Thomas G. Lawler

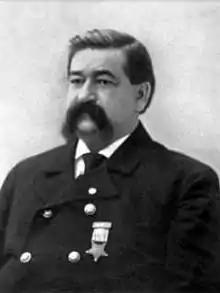

Thomas G. Lawler (April 7, 1844 – February 3, 1908) was a British-born American soldier who served in the Union Army during the American Civil War and as the 23rd Commander-in-Chief of the Grand Army of the Republic from 1894 to 1895.